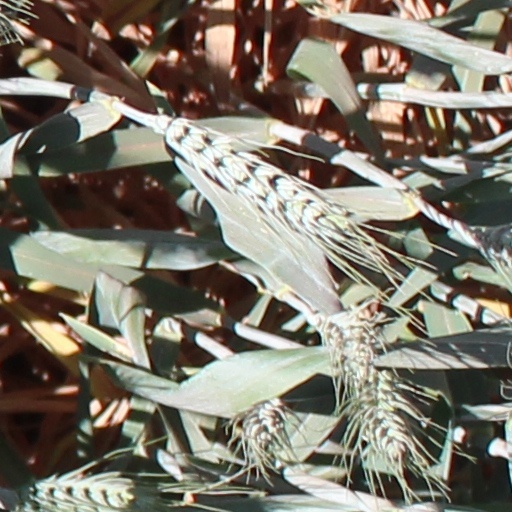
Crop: wheat